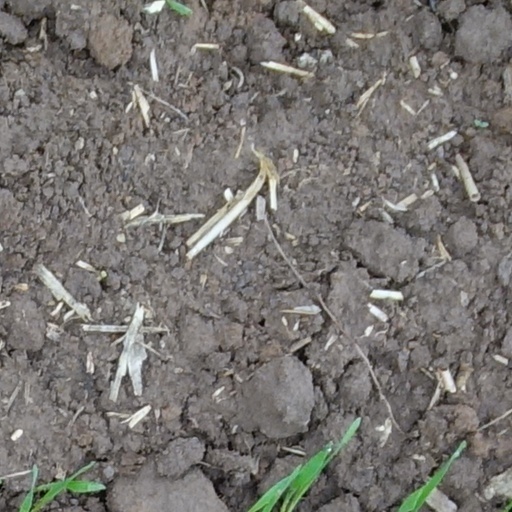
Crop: wheat